Café Tortoni

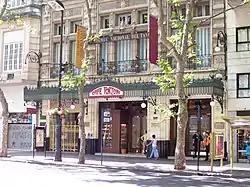

The Café Tortoni is a coffeehouse located at 825 Avenida de Mayo in Buenos Aires, Argentina. First opened in 1858 by a French immigrant whose surname was Touan, it was named "Tortoni" after the Parisian café of the same name located on "Boulevard des Italiens" (where the elite of Parisian culture gathered in the 19th century). The café itself was inspired by Fin de siècle coffee houses. Café Tortoni was selected by UCityGuides as one of the ten most beautiful cafes in the world.